School uniform

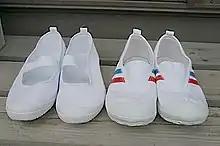
In many Japanese schools, students take off their outdoor shoes and wear "uwabaki", an indoor soft slipper.

The case study of the Long Beach Unified School District was the study of the first large, urban school in the United States to implement a uniform policy. In 1994, mandatory school uniforms were implemented for the districts elementary and middle schools as a strategy to address the students' behavior issues. The district simultaneously implemented a longitudinal study to research the effects of the uniforms on student behavior. The study attributed favorable student behavioral changes and a significant drop in school discipline issues to the mandatory uniform policy. Wearing school uniforms was associated with fewer absences and truancies and fewer referrals to the office for behavior problems. Suspensions and expulsions were reduced by 28% (elementary) and 36% (middle school), crime and vandalism by 74% (elementary) and 18% (middle school). However the school district also added other security measures such as security guards,